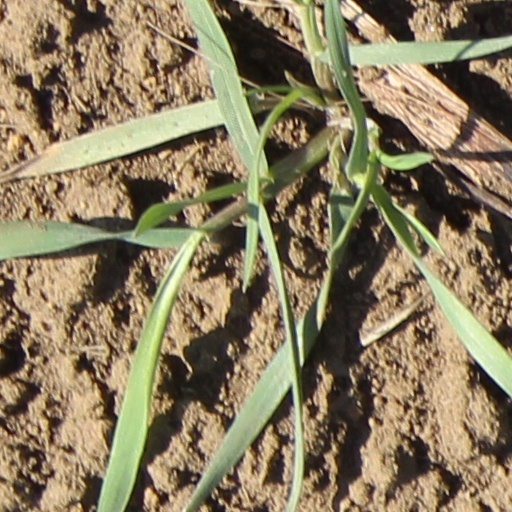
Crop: wheat